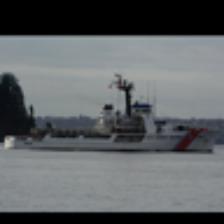
Label: NonHuman